Winston Churchill in the Second World War

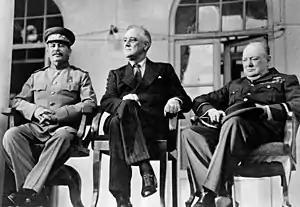
Stalin, Roosevelt and Churchill in Tehran.

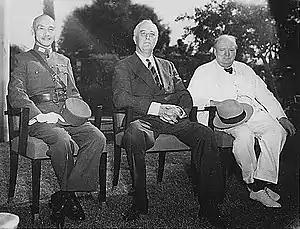
Generalissimo Chiang Kai-shek, President Franklin D. Roosevelt, and Churchill at the first Cairo Conference in November 1943.

In January 1943, Churchill met Roosevelt at the Casablanca Conference (codename "Symbol"), which lasted ten days. It was also attended by General Charles de Gaulle on behalf of the Free French Forces. Stalin had hoped to attend but declined because of the situation at Stalingrad. Although Churchill expressed doubts on the matter, the so-called Casablanca Declaration committed the Allies to securing "unconditional surrender" by the Axis powers. From Morocco, Churchill went to Cairo, Adana, Cyprus, Cairo again and Algiers for various purposes. He arrived home on 7 February having been out for the country for nearly a month. He addressed the Commons on the 11th and then became seriously ill with pneumonia the following day, necessitating more than one month of rest, recuperation and convalescence – for the latter, he moved to Chequers. He returned to work in London on 15 March.